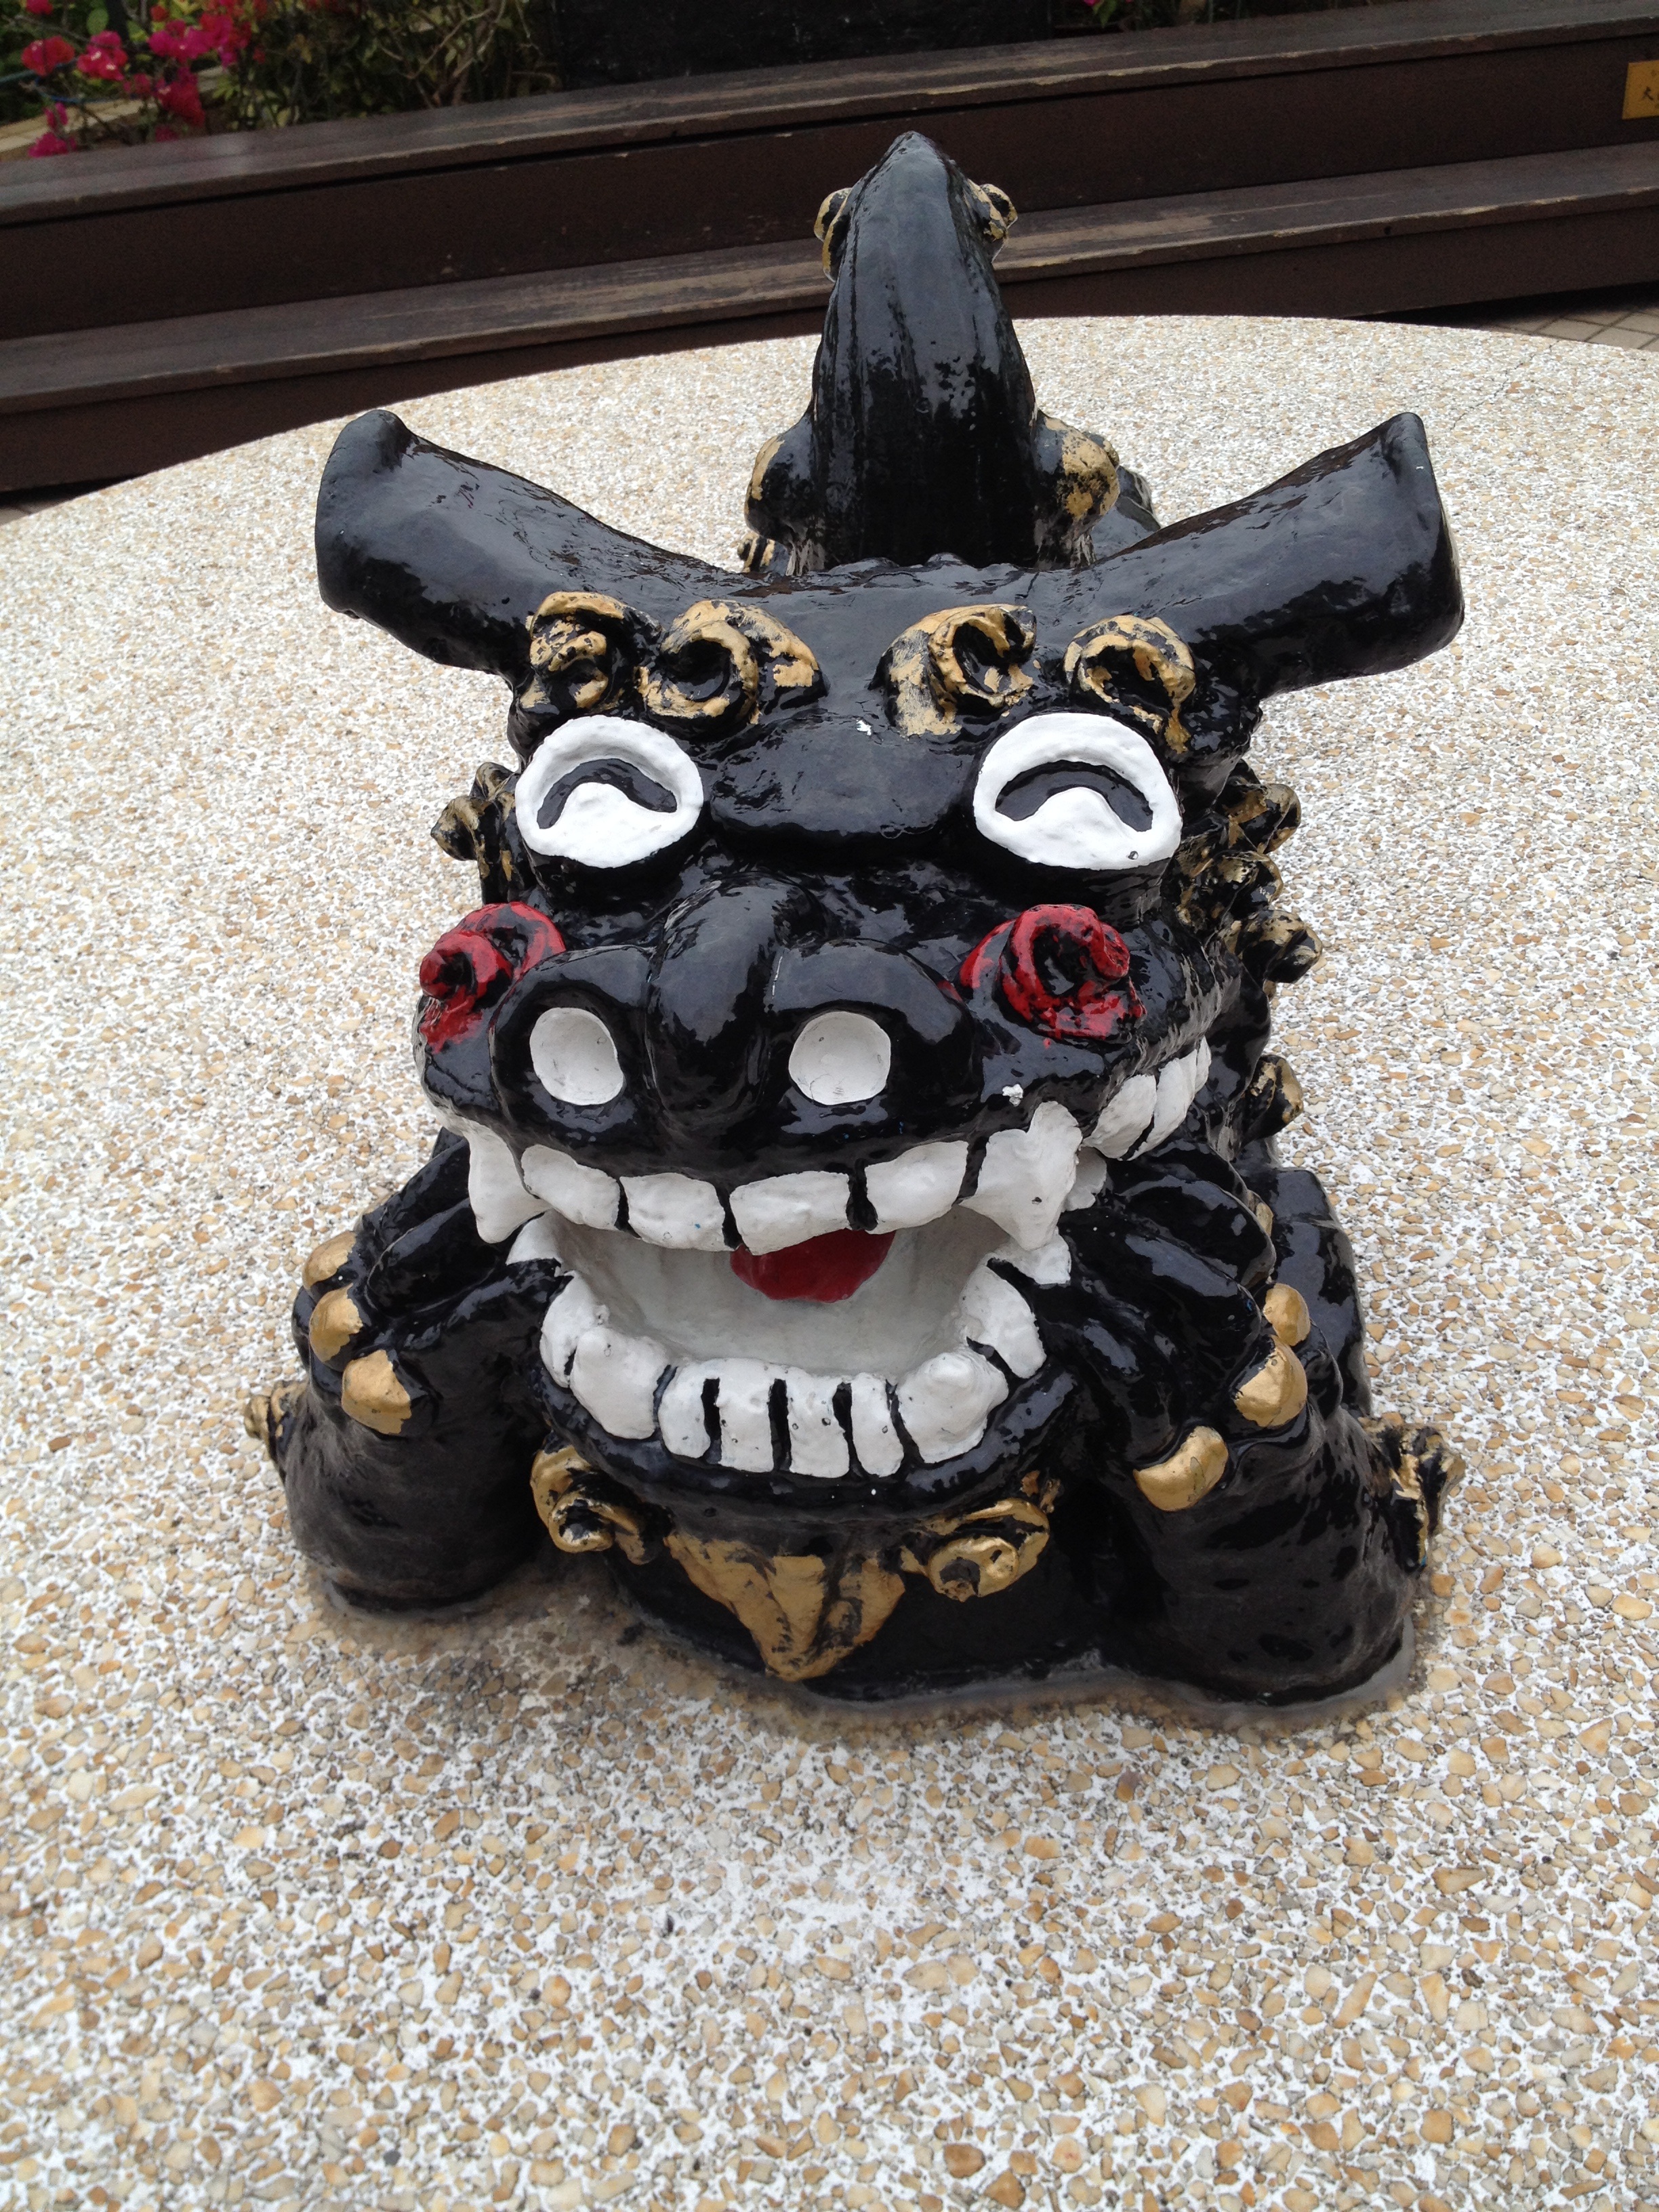
black, japan, sculpture, art, preview, okinawa prefecture